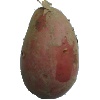
Label: Potato Red 1